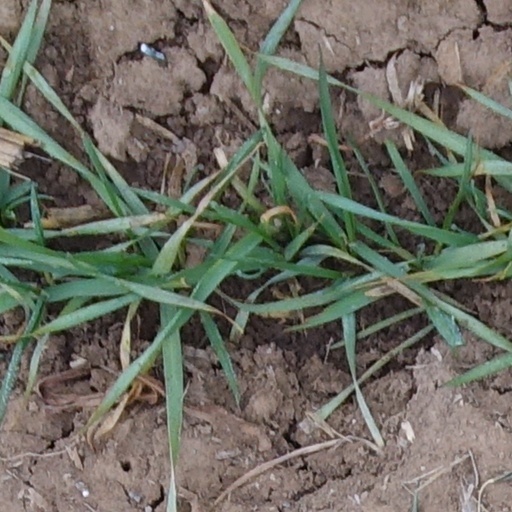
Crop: wheat